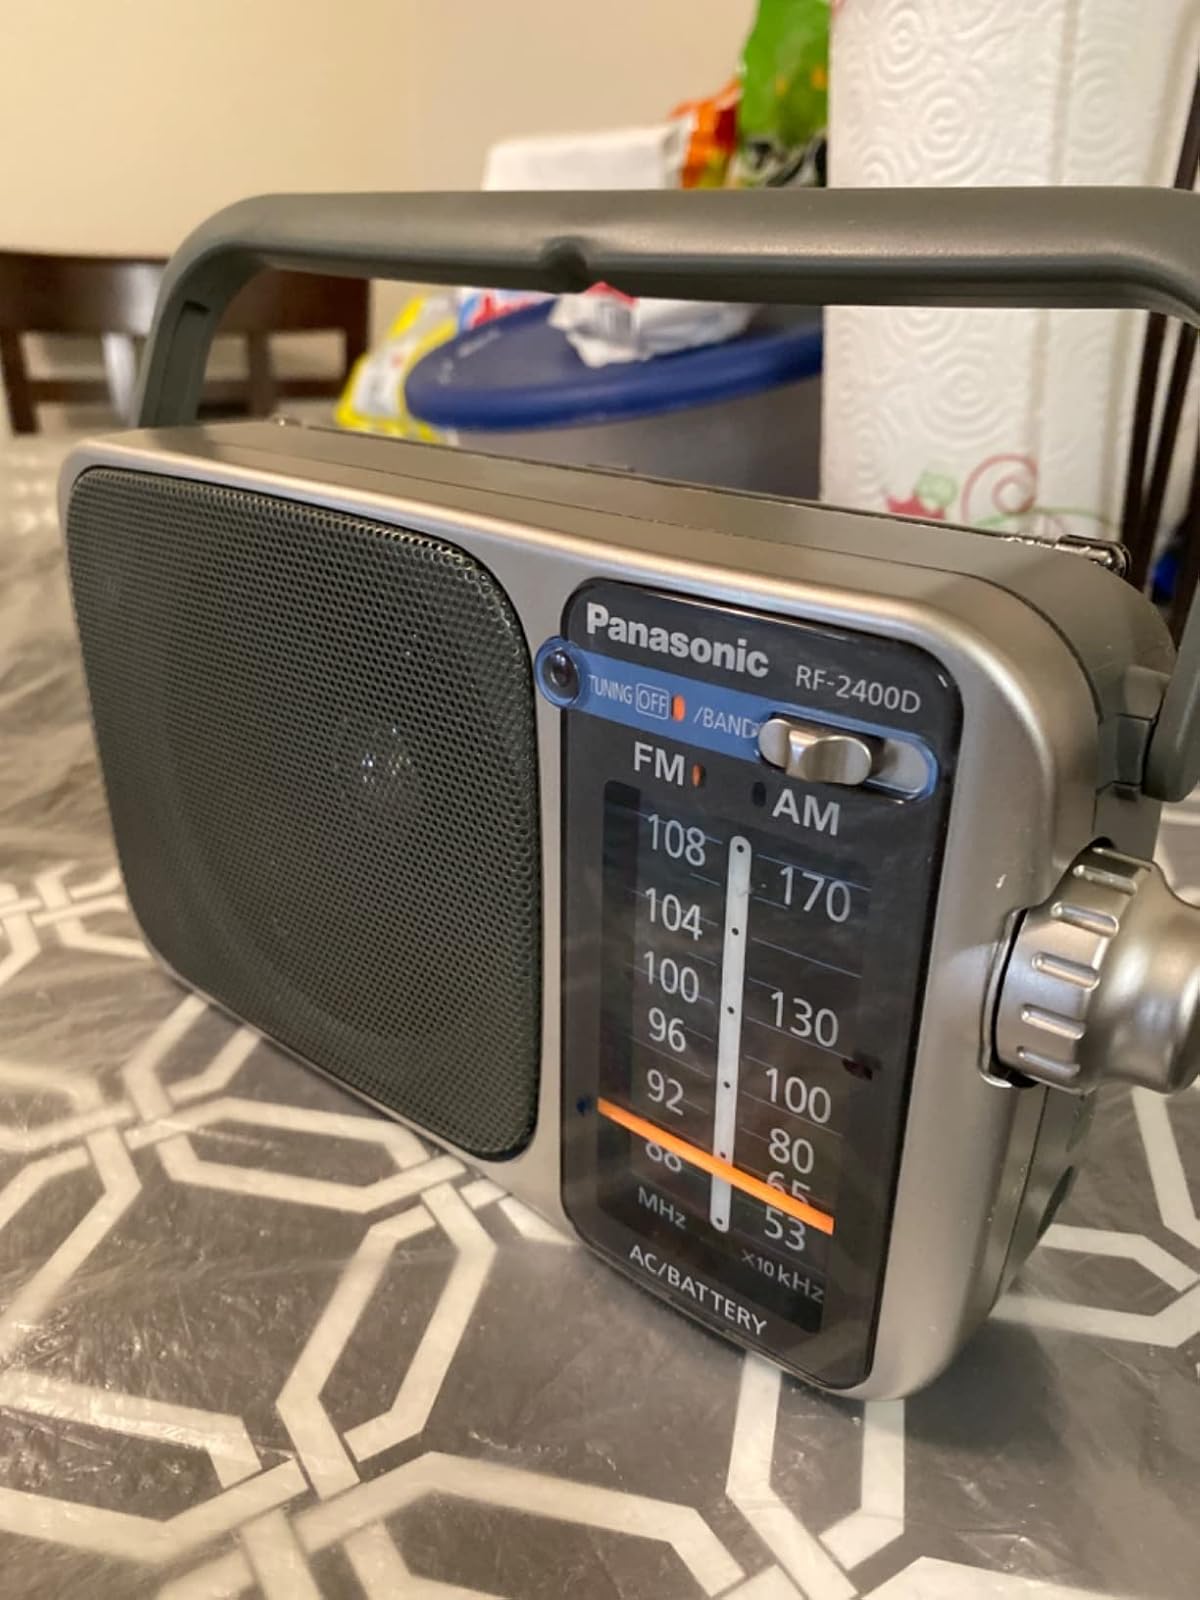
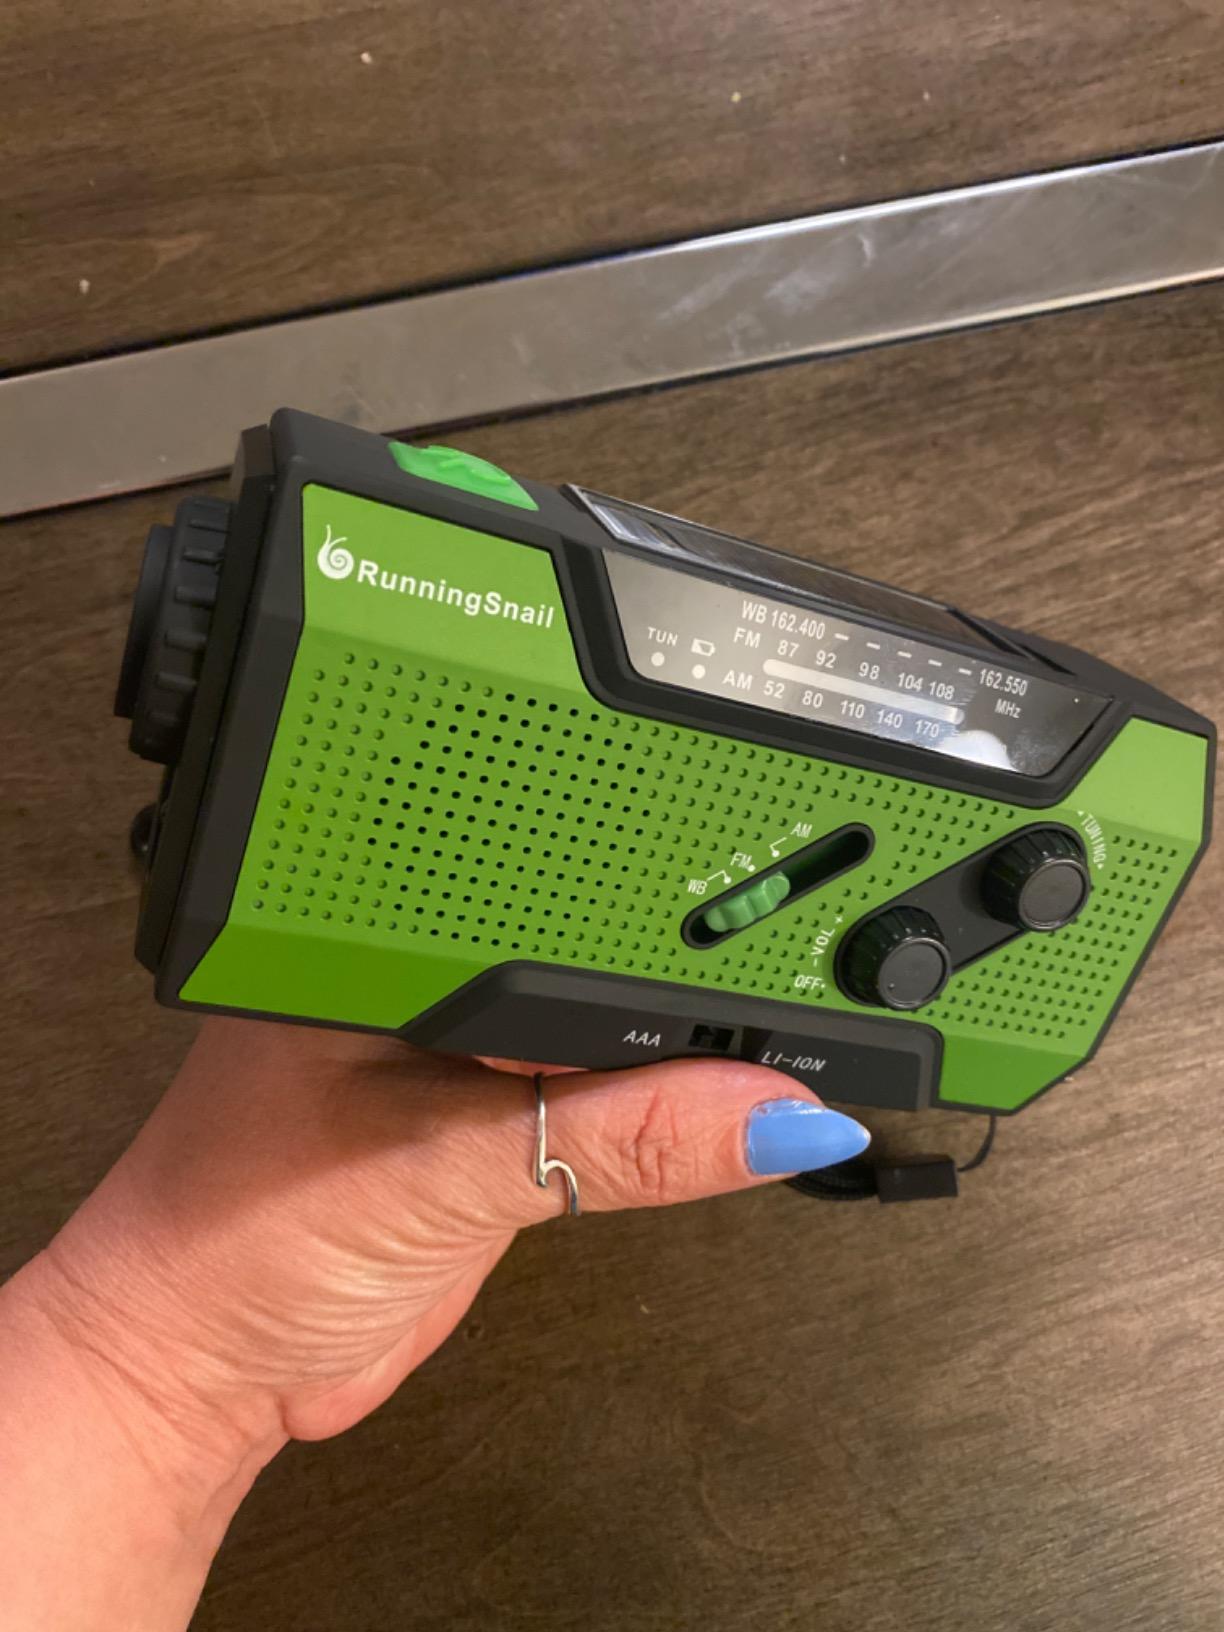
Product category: radio
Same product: no